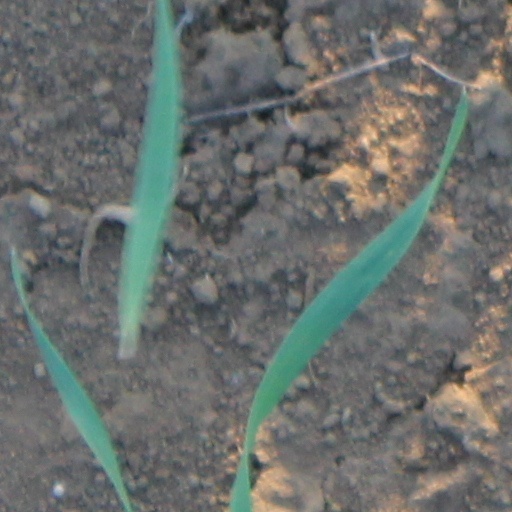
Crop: wheat